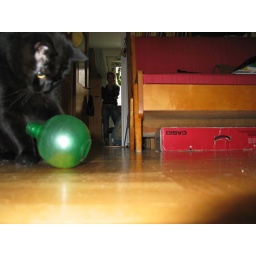
Beppe gets candy in this green bottle and he has to chase it around to get it out. Good exersice.